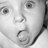
Emotion: surprise